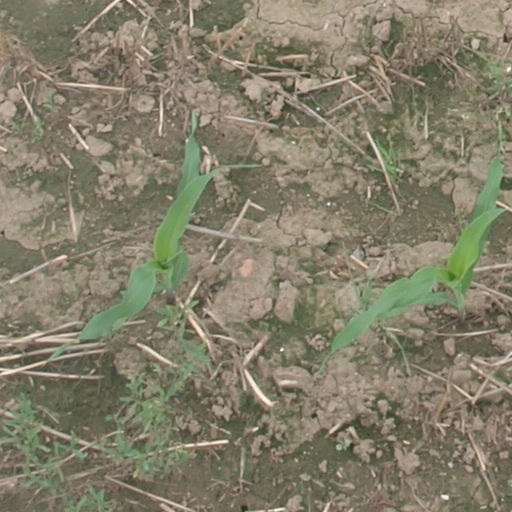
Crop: maize; corn